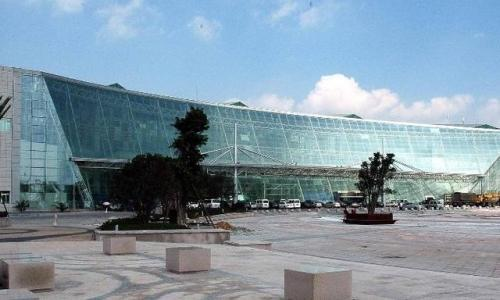
地标名称：台州市国际会展中心
所在城市：台州市·路桥区